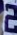
Number: 2